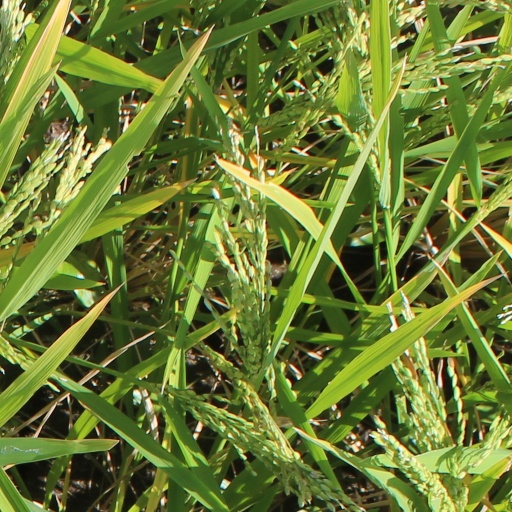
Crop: rice